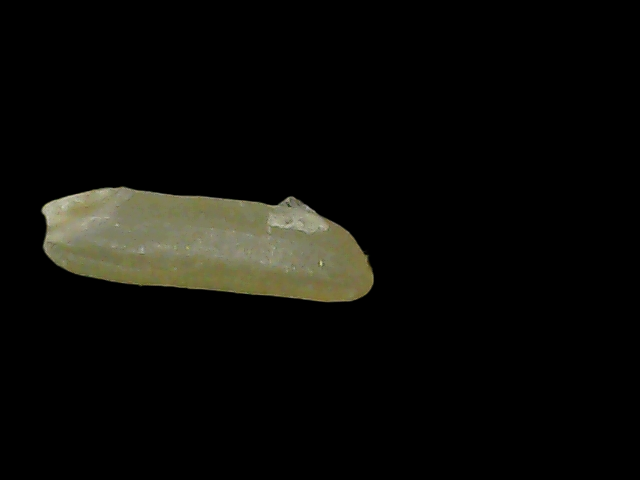
Rice variety: Binadhan19